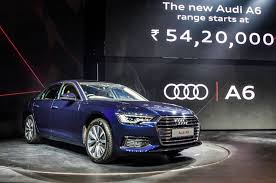
Label: noambulance